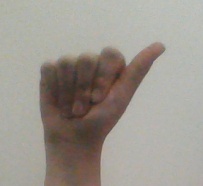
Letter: dhad